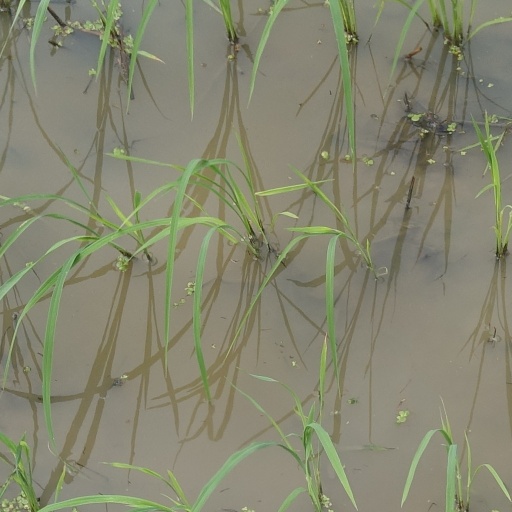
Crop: rice